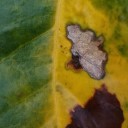
Label: Miner